Walton and Roslin Halls

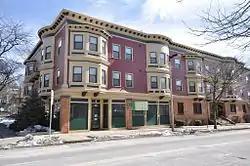

Walton and Roslin Halls is a mixed-used commercial and residential building that was built in two parts. They are located at the corner of Washington and Walton Streets in the Dorchester neighborhood of Boston, Massachusetts, and extend south along Washington Street. The first of the two buildings, that at 3-5 Walton Street and 702-708 Washington, is a three-story brick and wood-frame structure built in 1897 to a design by Cornelius A. Russell; the southern portion was completed a year later. The building housed a commercial space on the ground floor, and residential units above.